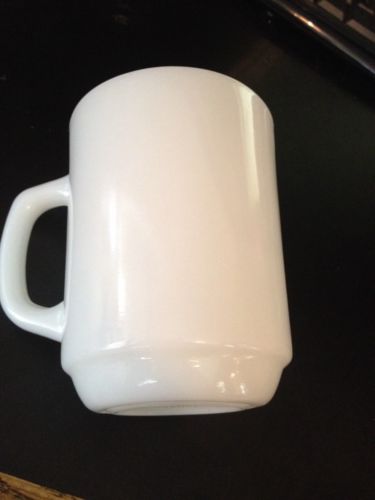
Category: mug